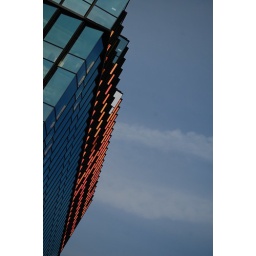
building in blue